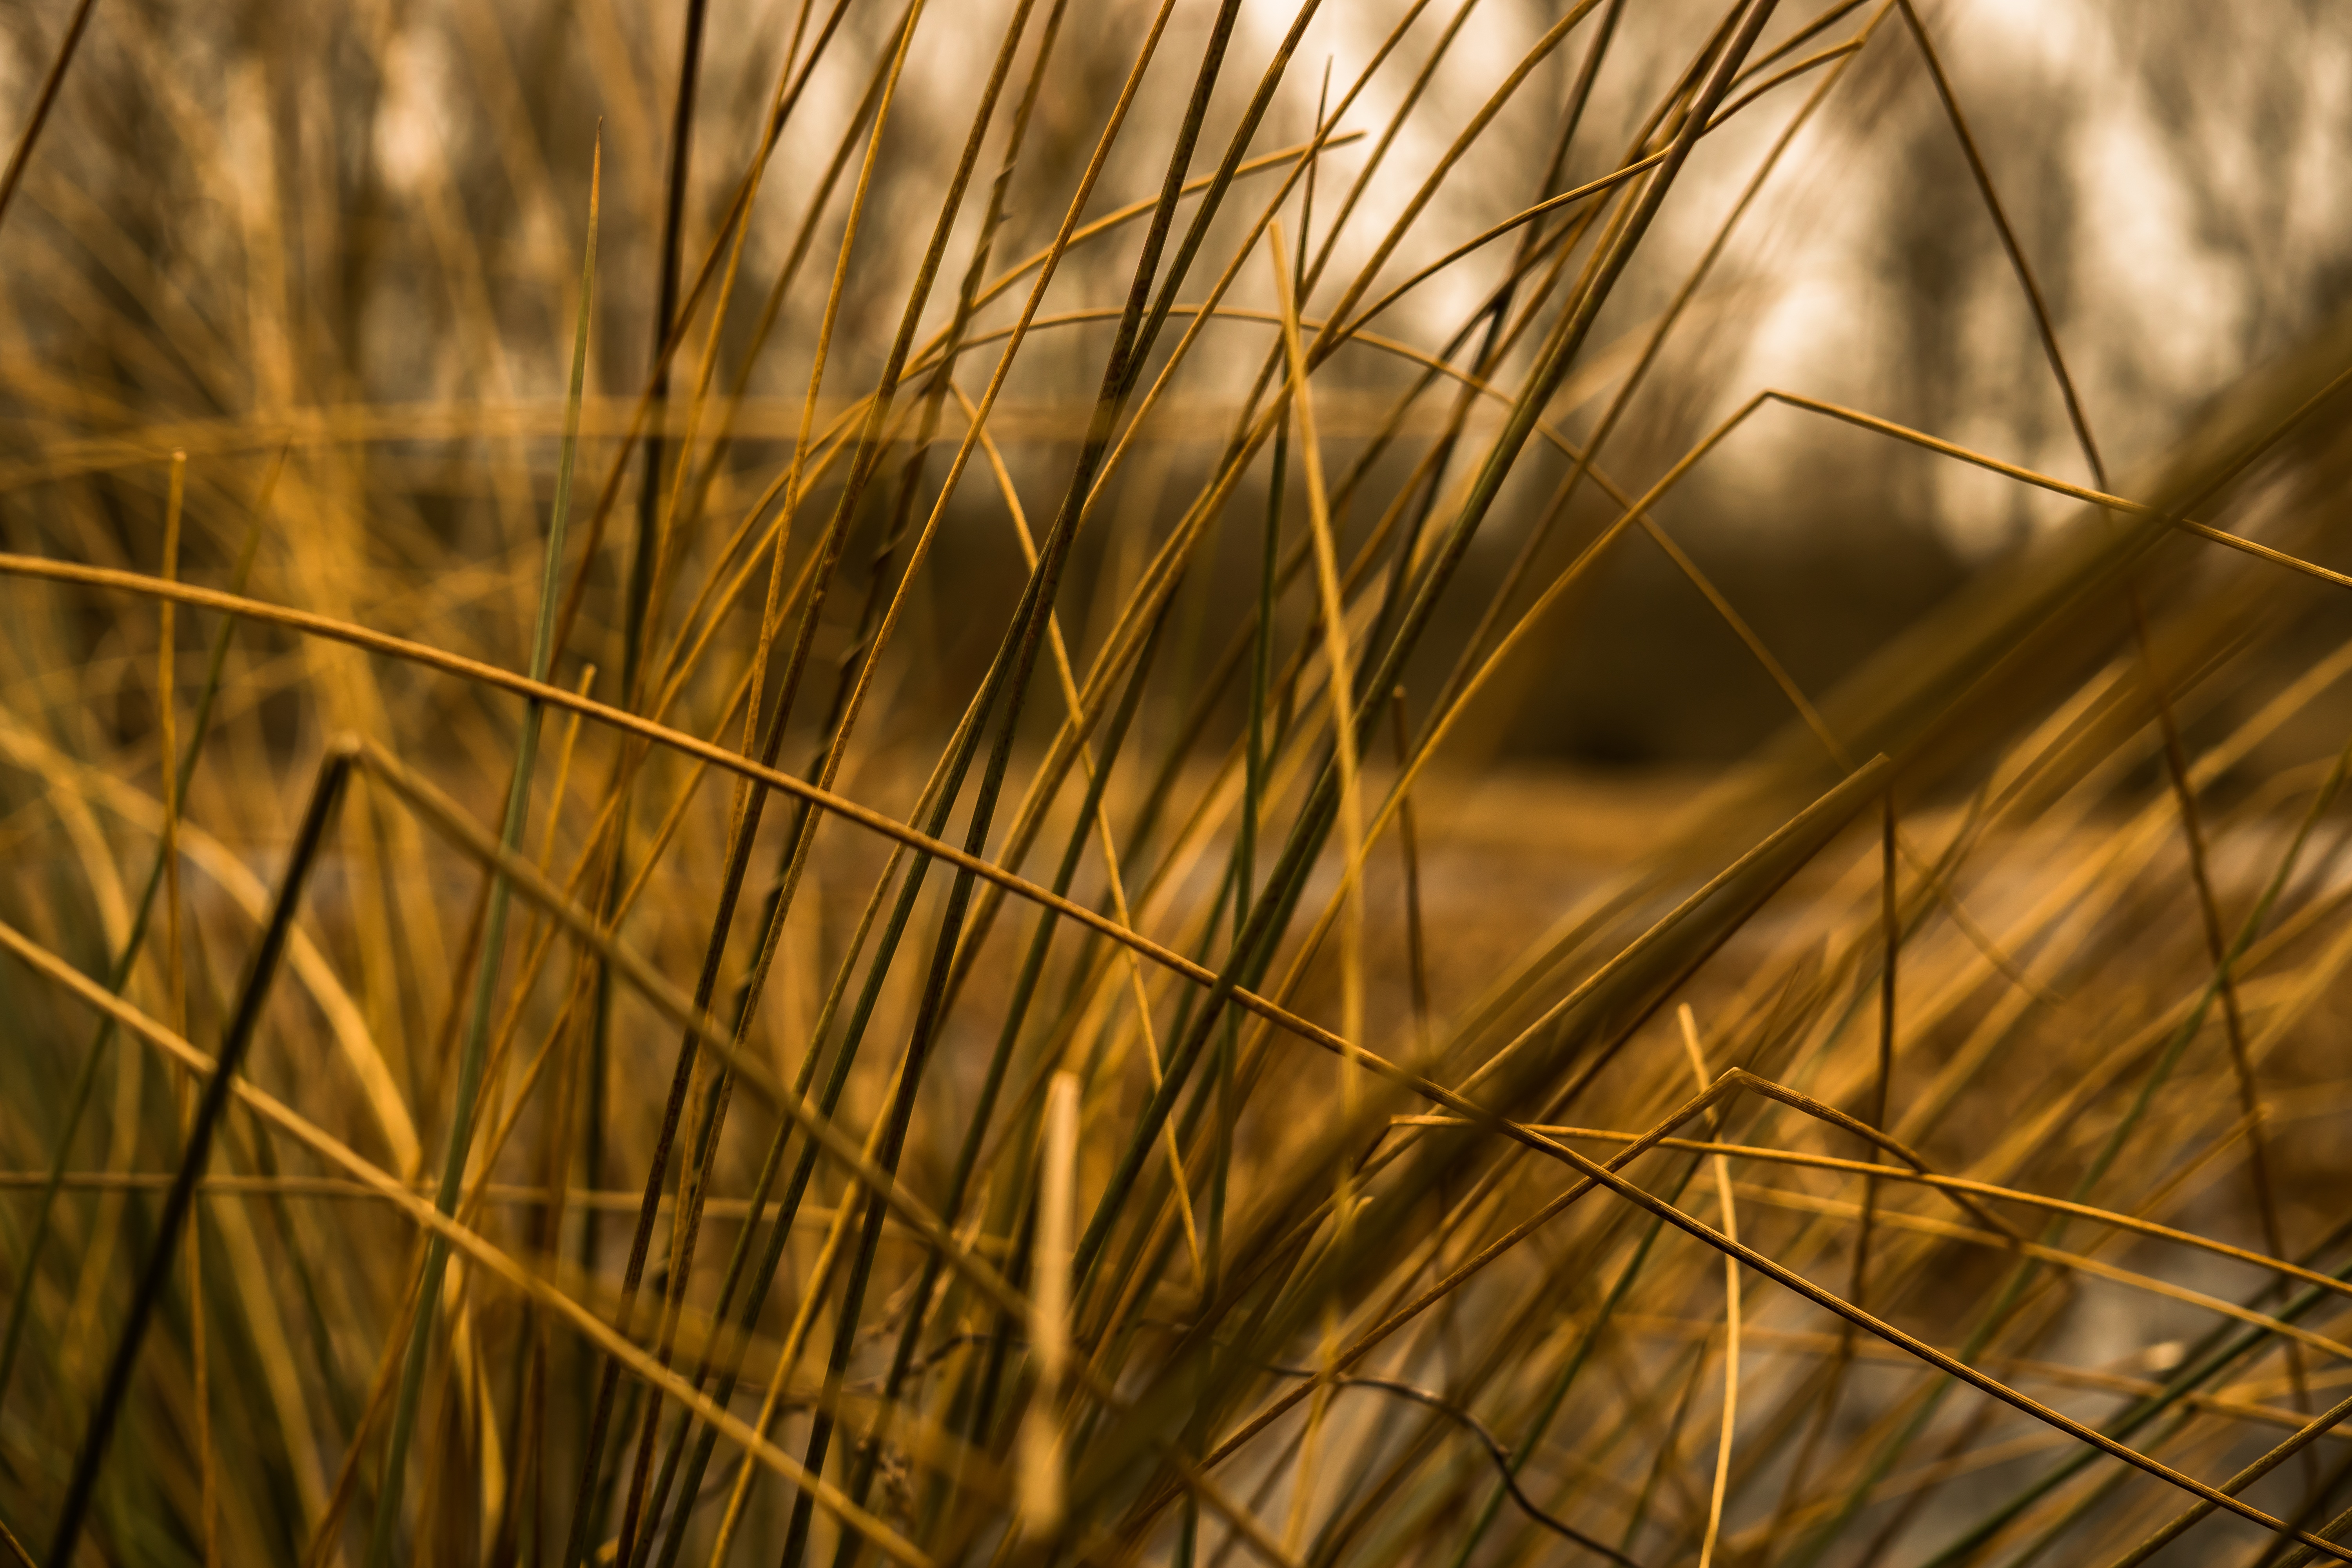
nature, grass, branch, light, plant, field, wheat, prairie, sunlight, morning, leaf, tube, flower, orange, spring, crop, macro, autumn, soil, close, flora, stalk, close up, engine, mood, atmospheric, grasses, macro photography, halme, blades of grass, pond grasses, grass family, plant stem, computer wallpaper, quaking grass